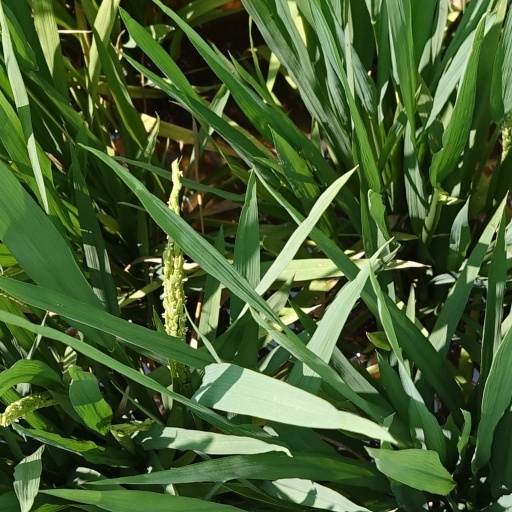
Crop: rice